Painted frieze of the Bodleian Library

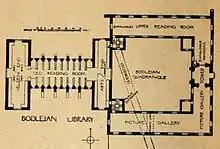
Map of the Bodleian Library, 1919.

The frieze was painted in 1619. Its content came from Thomas Bodley (who had died in 1613) and the direction of his book collecting; but also represented the views of Thomas James, the first librarian. Theologically it portrays the Church of England as a continuation of the Catholic dissidents John Wyclif, Jan Hus, Savonarola, and Erasmus. The Protestant Reformation is strongly represented, and John Rainolds, the learned Oxford conforming Puritan, is included.